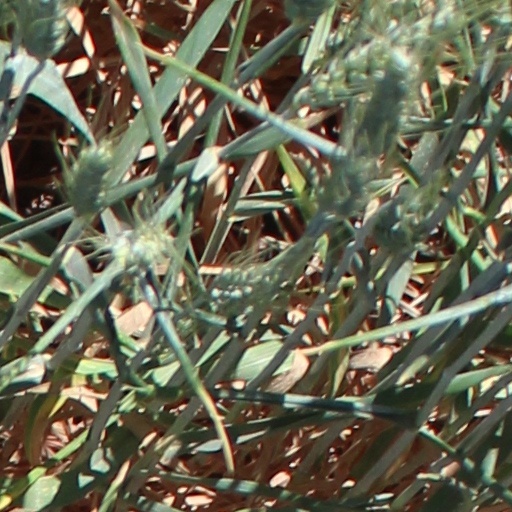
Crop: wheat